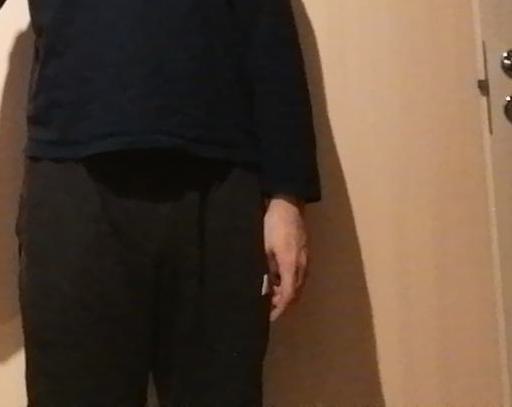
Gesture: no_gesture